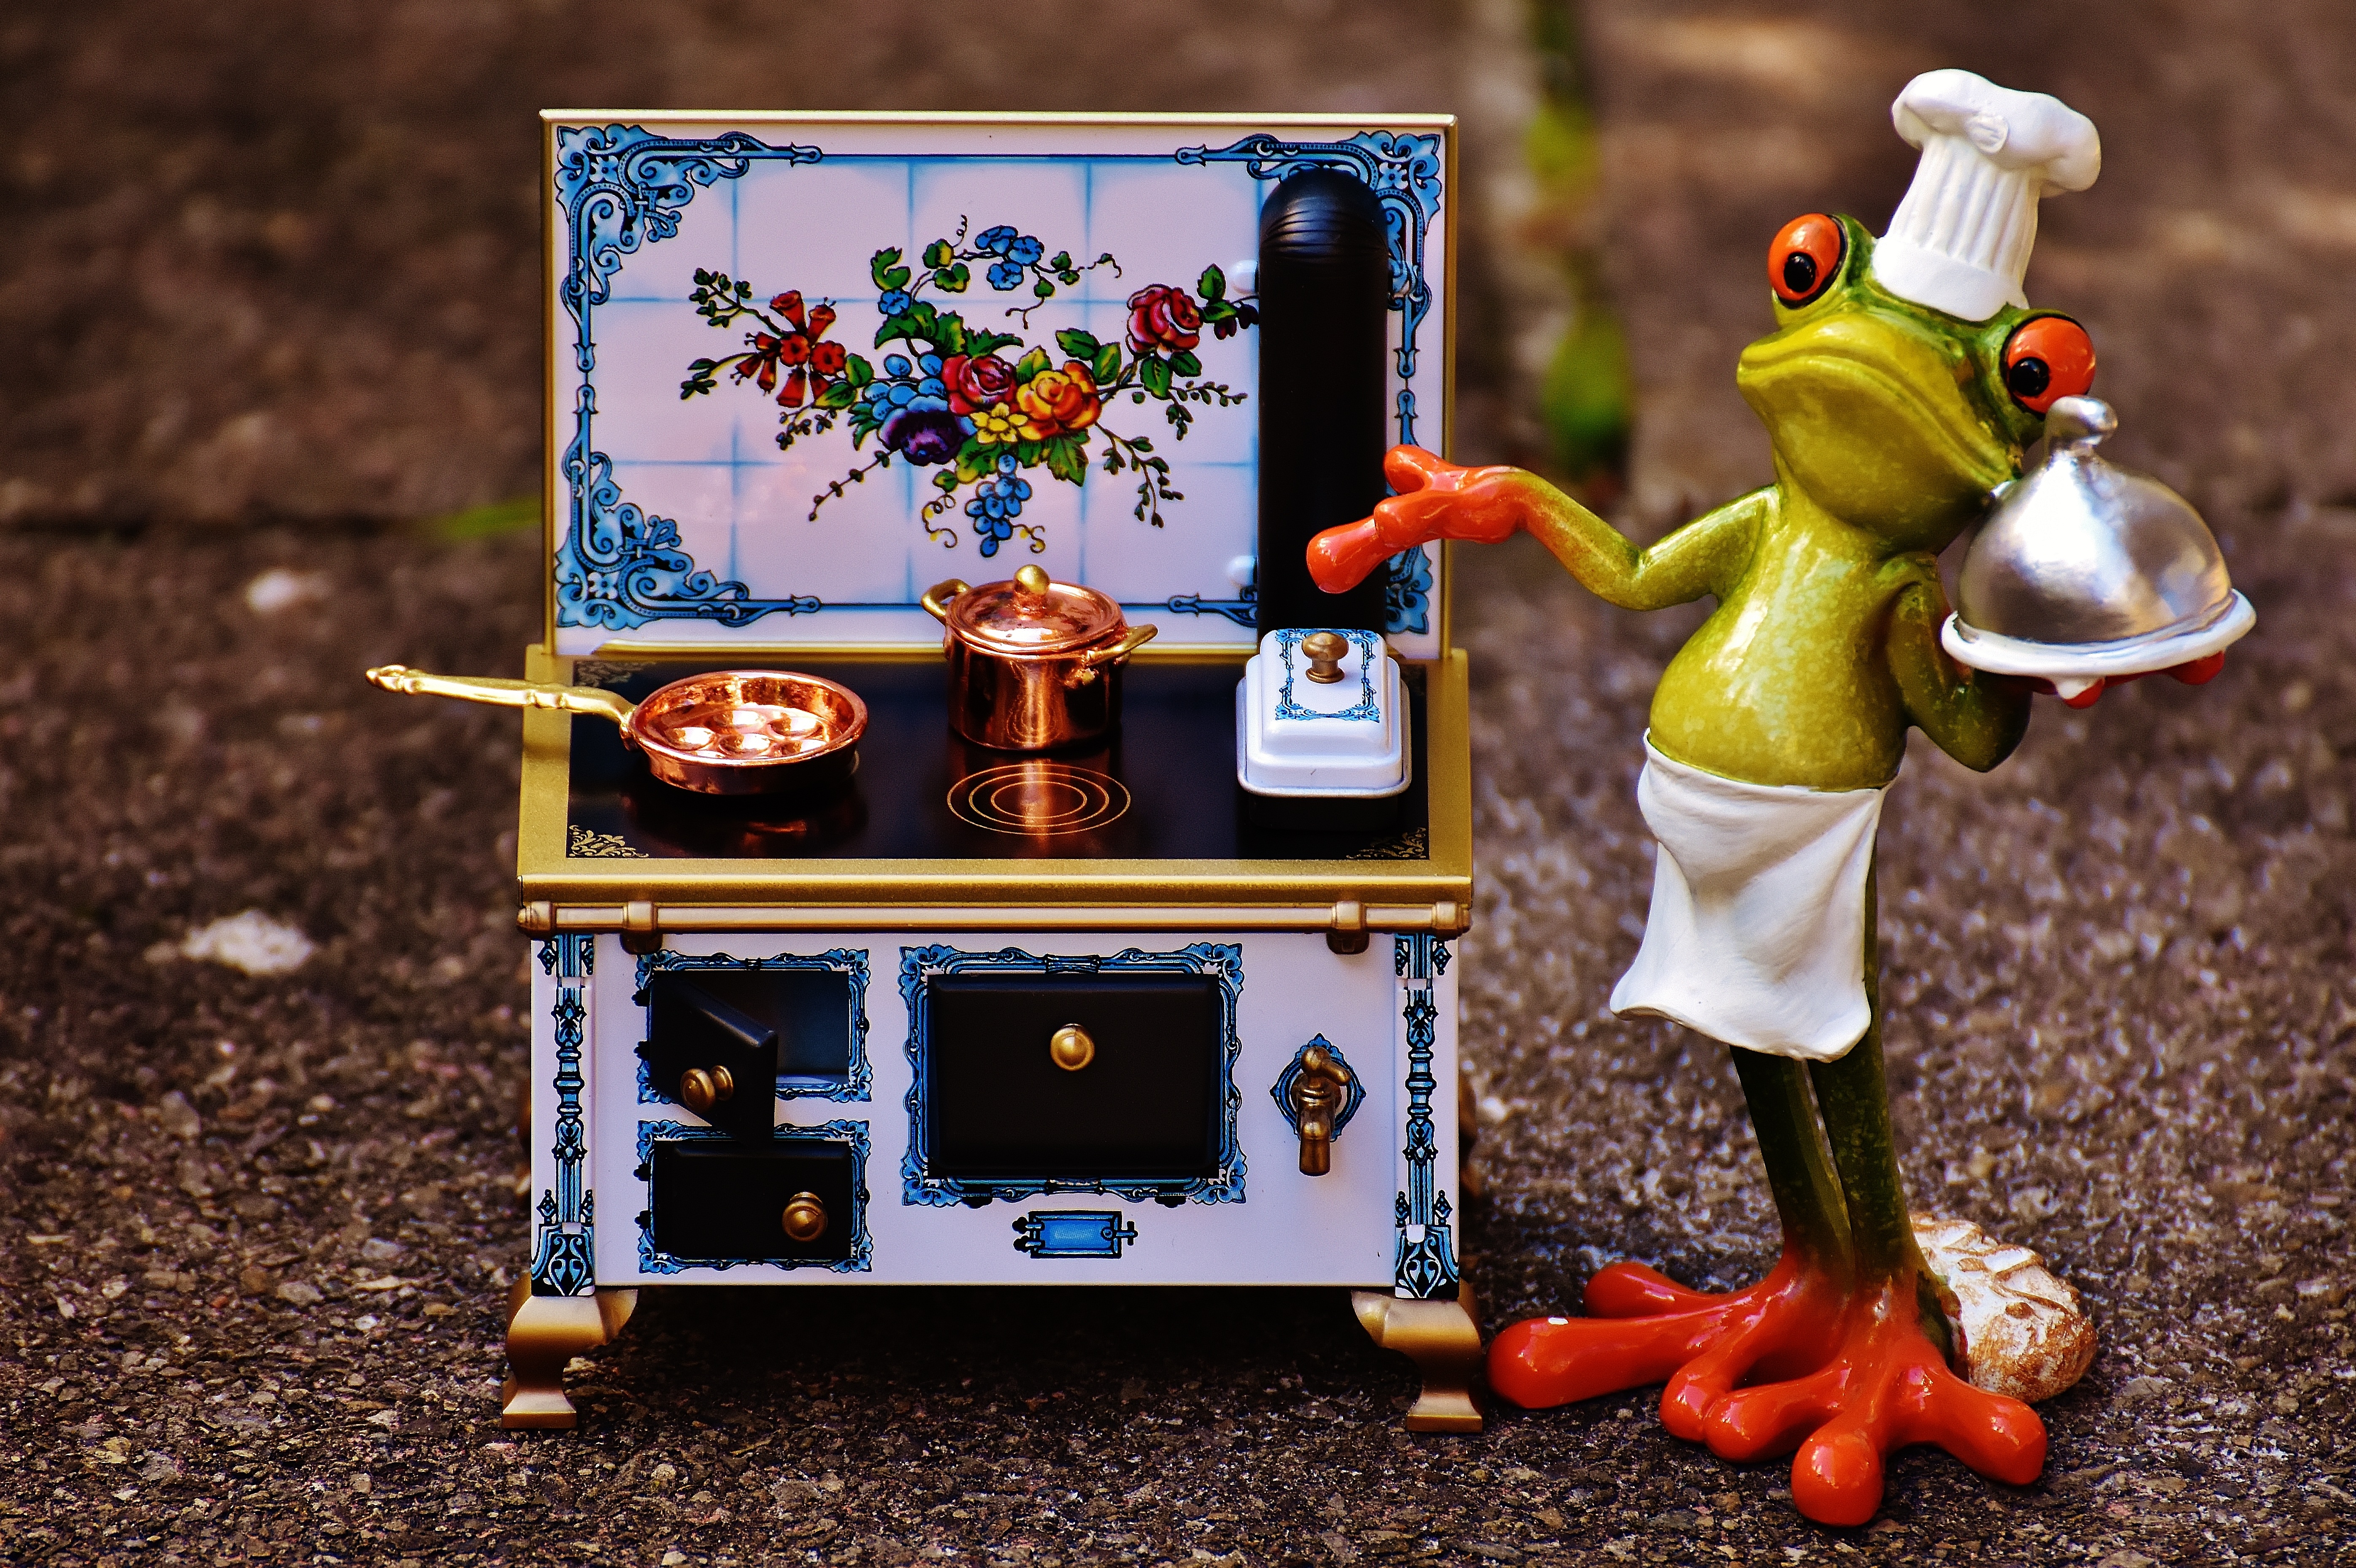
play, sweet, cute, pot, food, cooking, kitchen, frog, gourmet, eat, toy, pan, preparation, stove, figurine, funny, frogs, screenshot